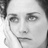
Emotion: neutral